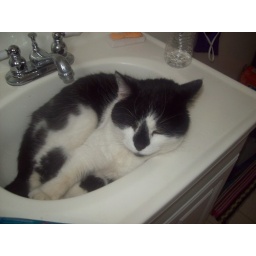
My cat sleeps in the sink